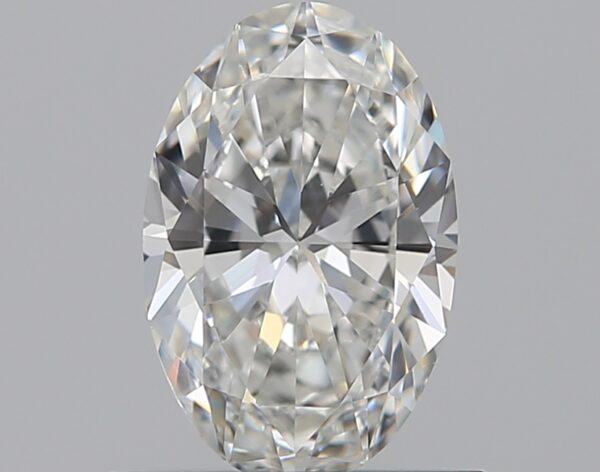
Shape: oval
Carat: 0.7
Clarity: VS1
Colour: G
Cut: EX
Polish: EX
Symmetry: VG
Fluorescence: N
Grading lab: GIA
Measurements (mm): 7.47 x 4.86 x 2.94